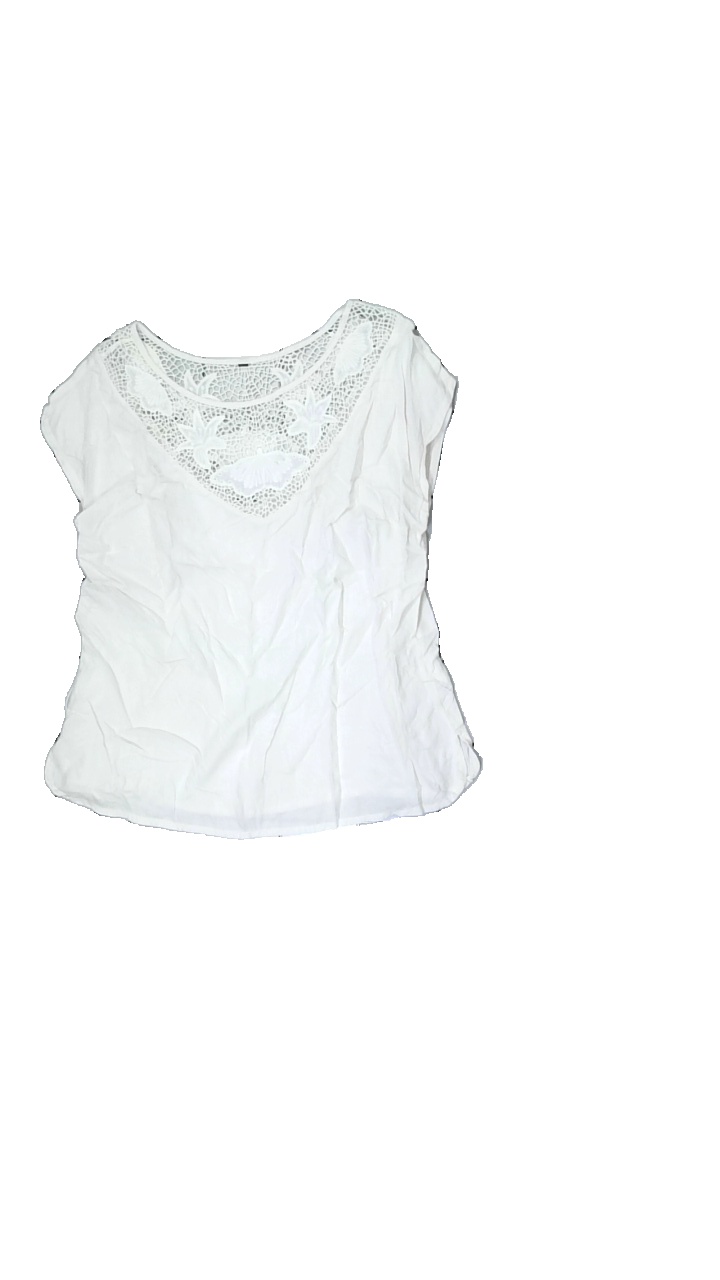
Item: Top (Ladies)
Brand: Missing
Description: T-shirt with lace
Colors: White
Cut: Regular, C-collar
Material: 100% Viscose
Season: All
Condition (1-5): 5
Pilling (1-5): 5
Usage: Reuse
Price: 50-100